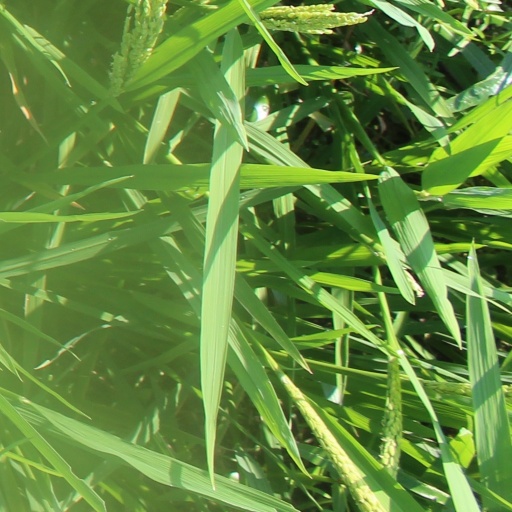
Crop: rice